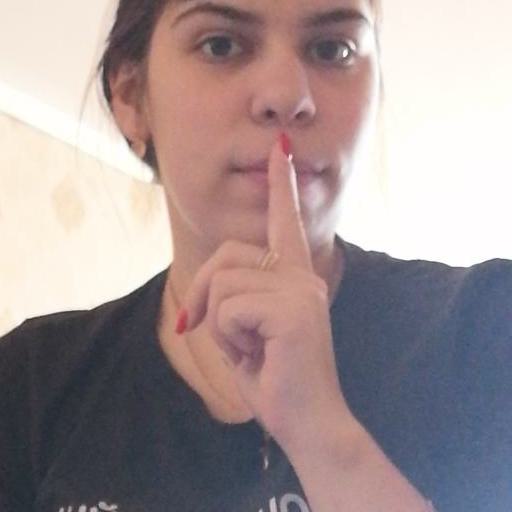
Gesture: mute